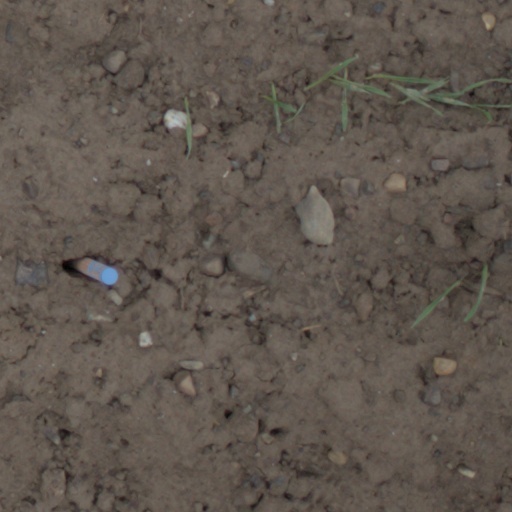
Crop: wheat